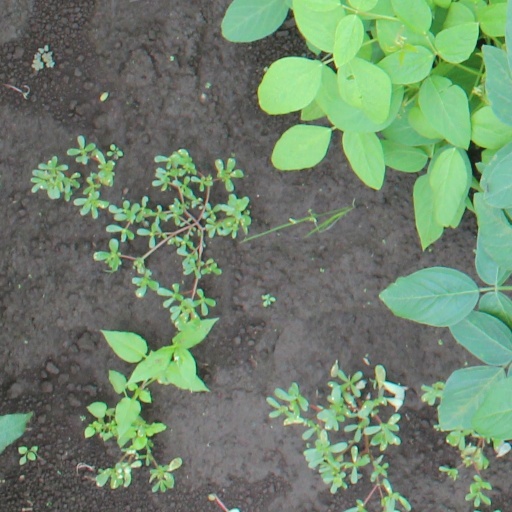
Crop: soybean